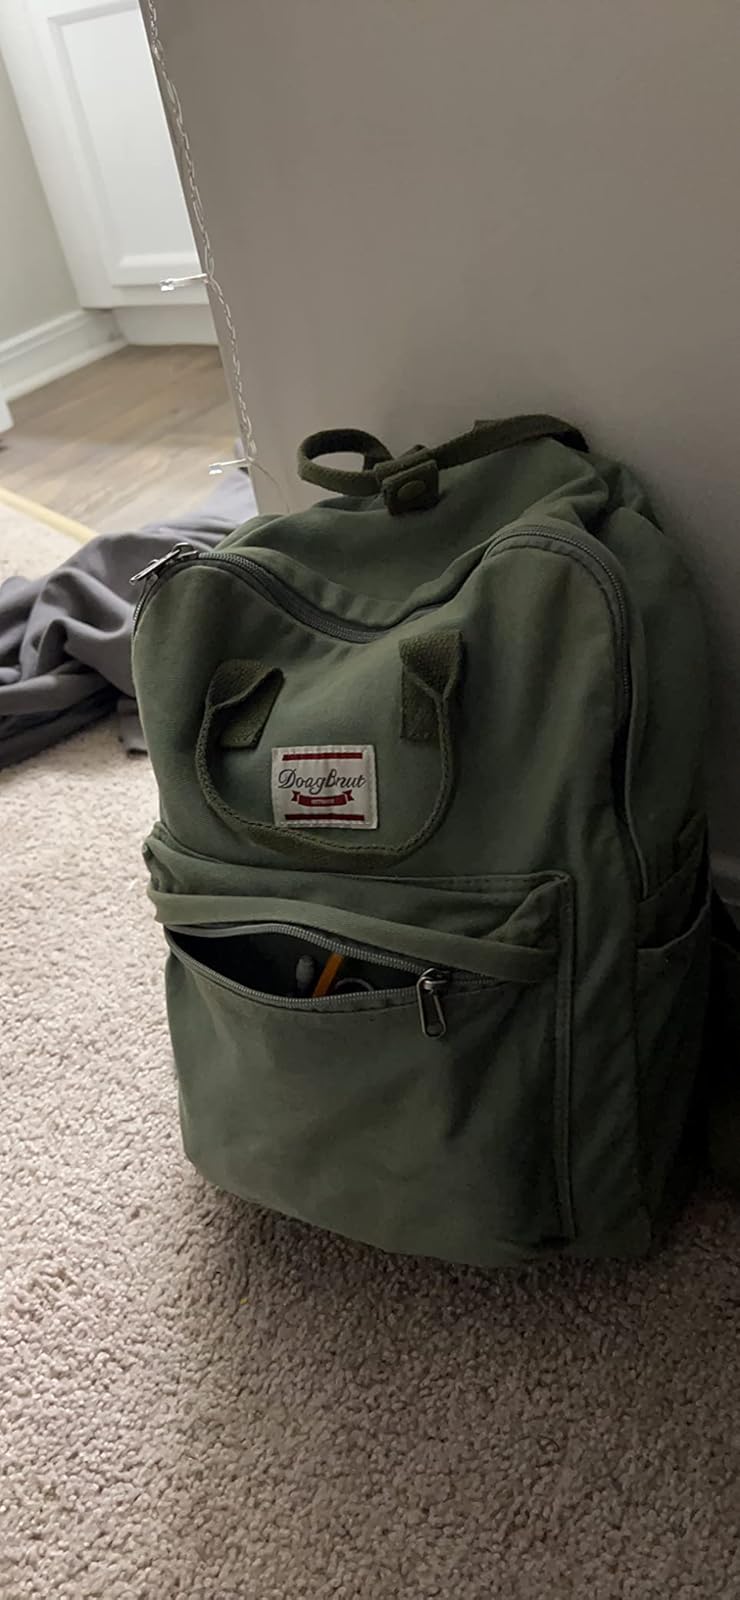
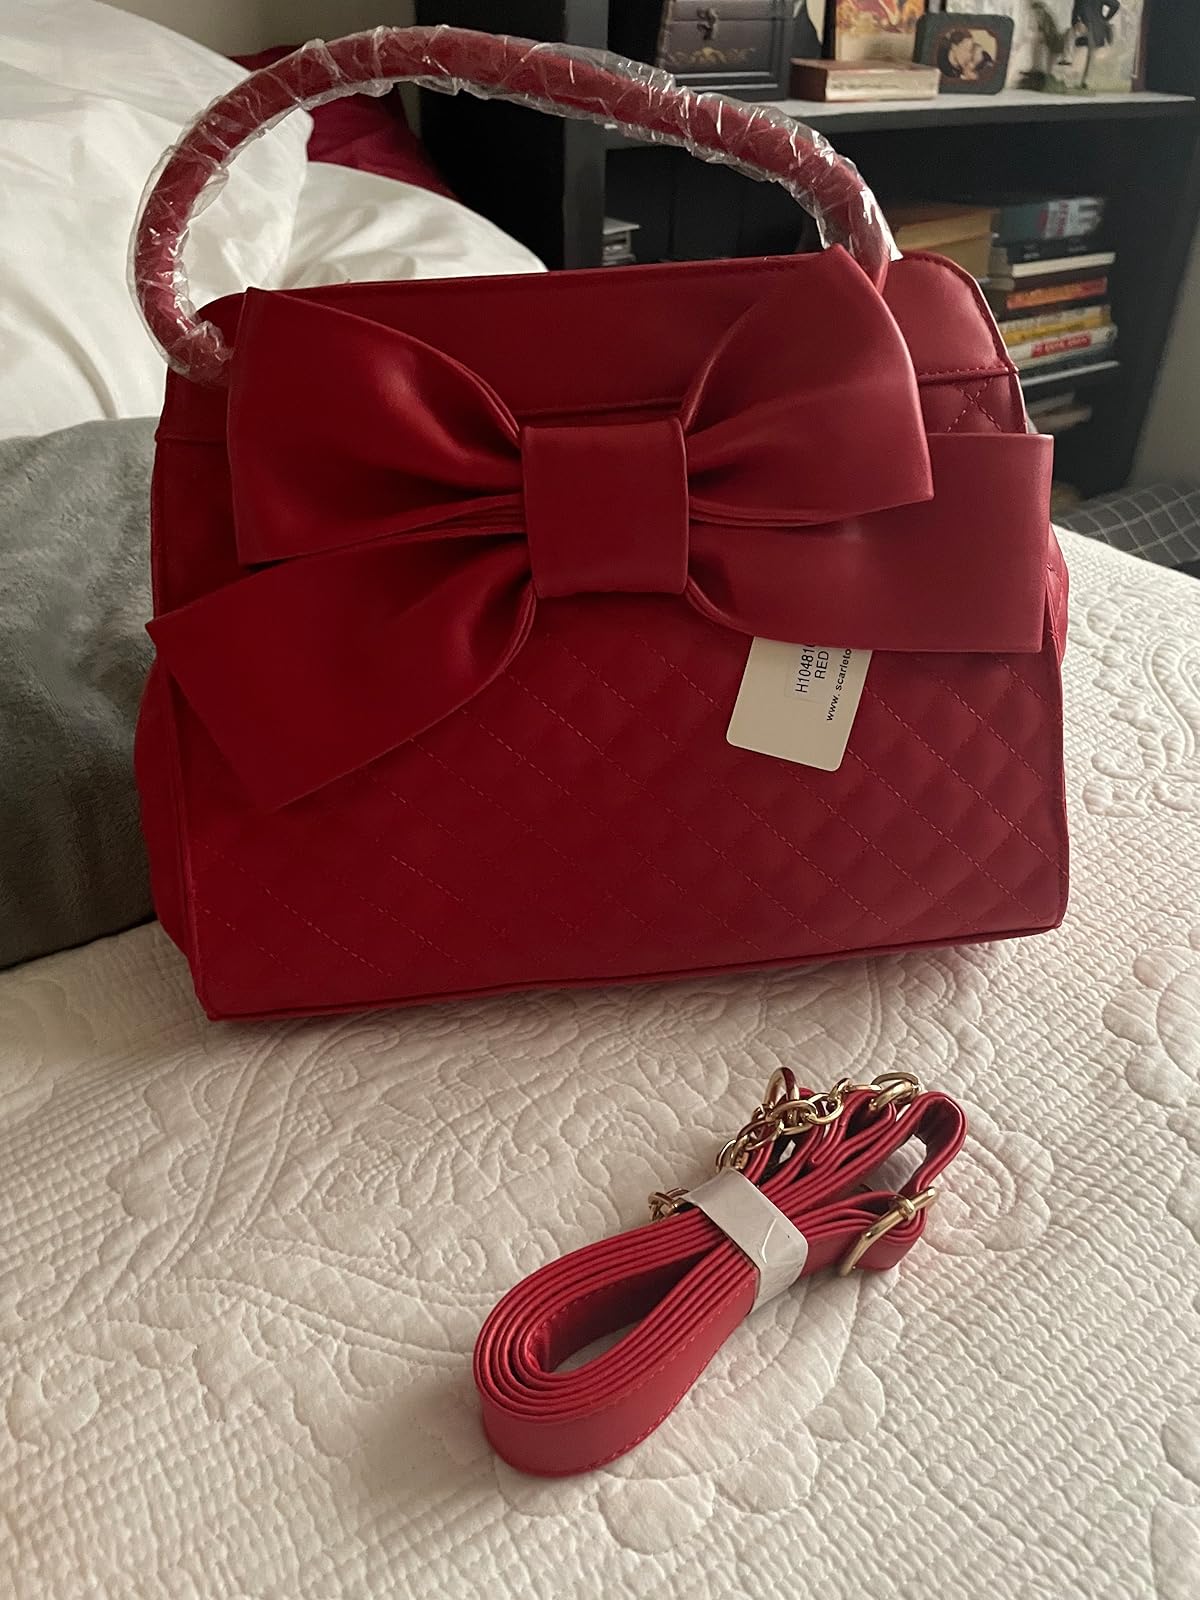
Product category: accessories_handbag
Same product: no